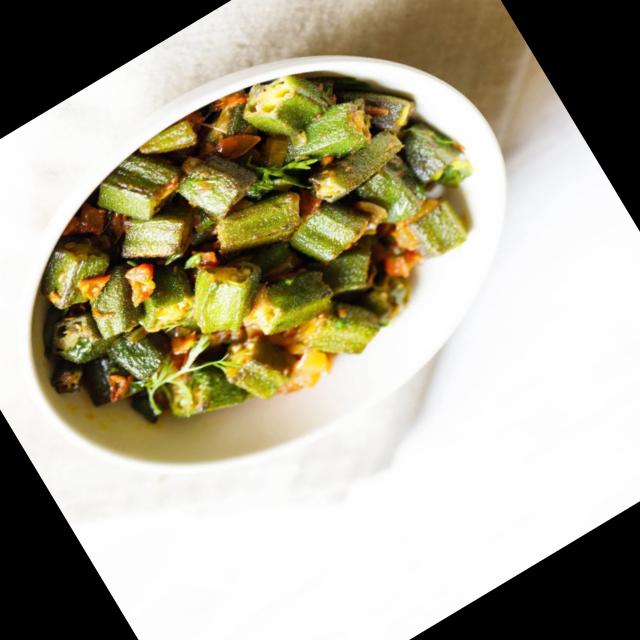
Dish: bhindi_masala